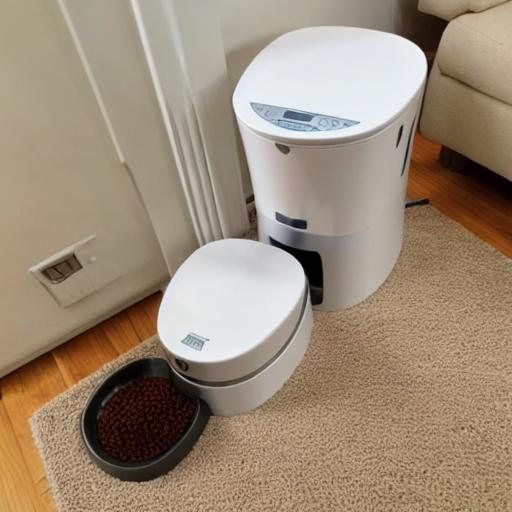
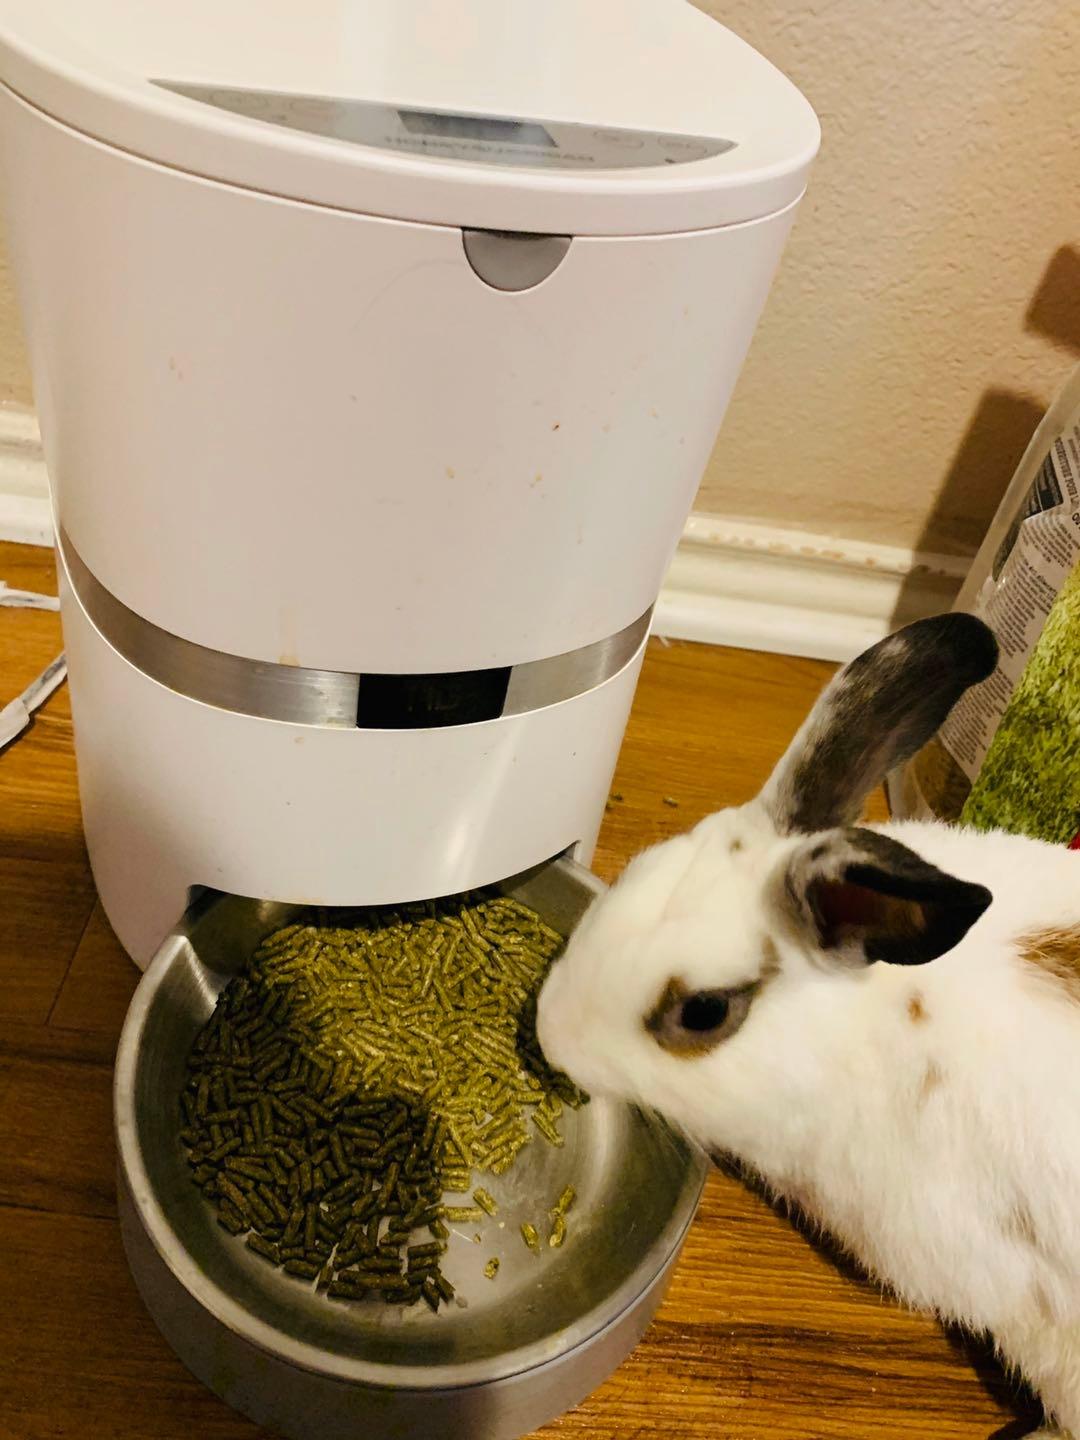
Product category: items_feeder
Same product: no